We're No Heroes

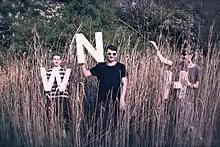
We're No Heroes during Quiet Colours promotion.

We're No Heroes (often abbreviated WNH) are a three-piece band from Cardiff, Wales, composed of Tom Collins, Michael Owen, and Luke Llewellyn. They first formed in the summer of 2009 at a downtown South Side recording studio in Chicago, US.